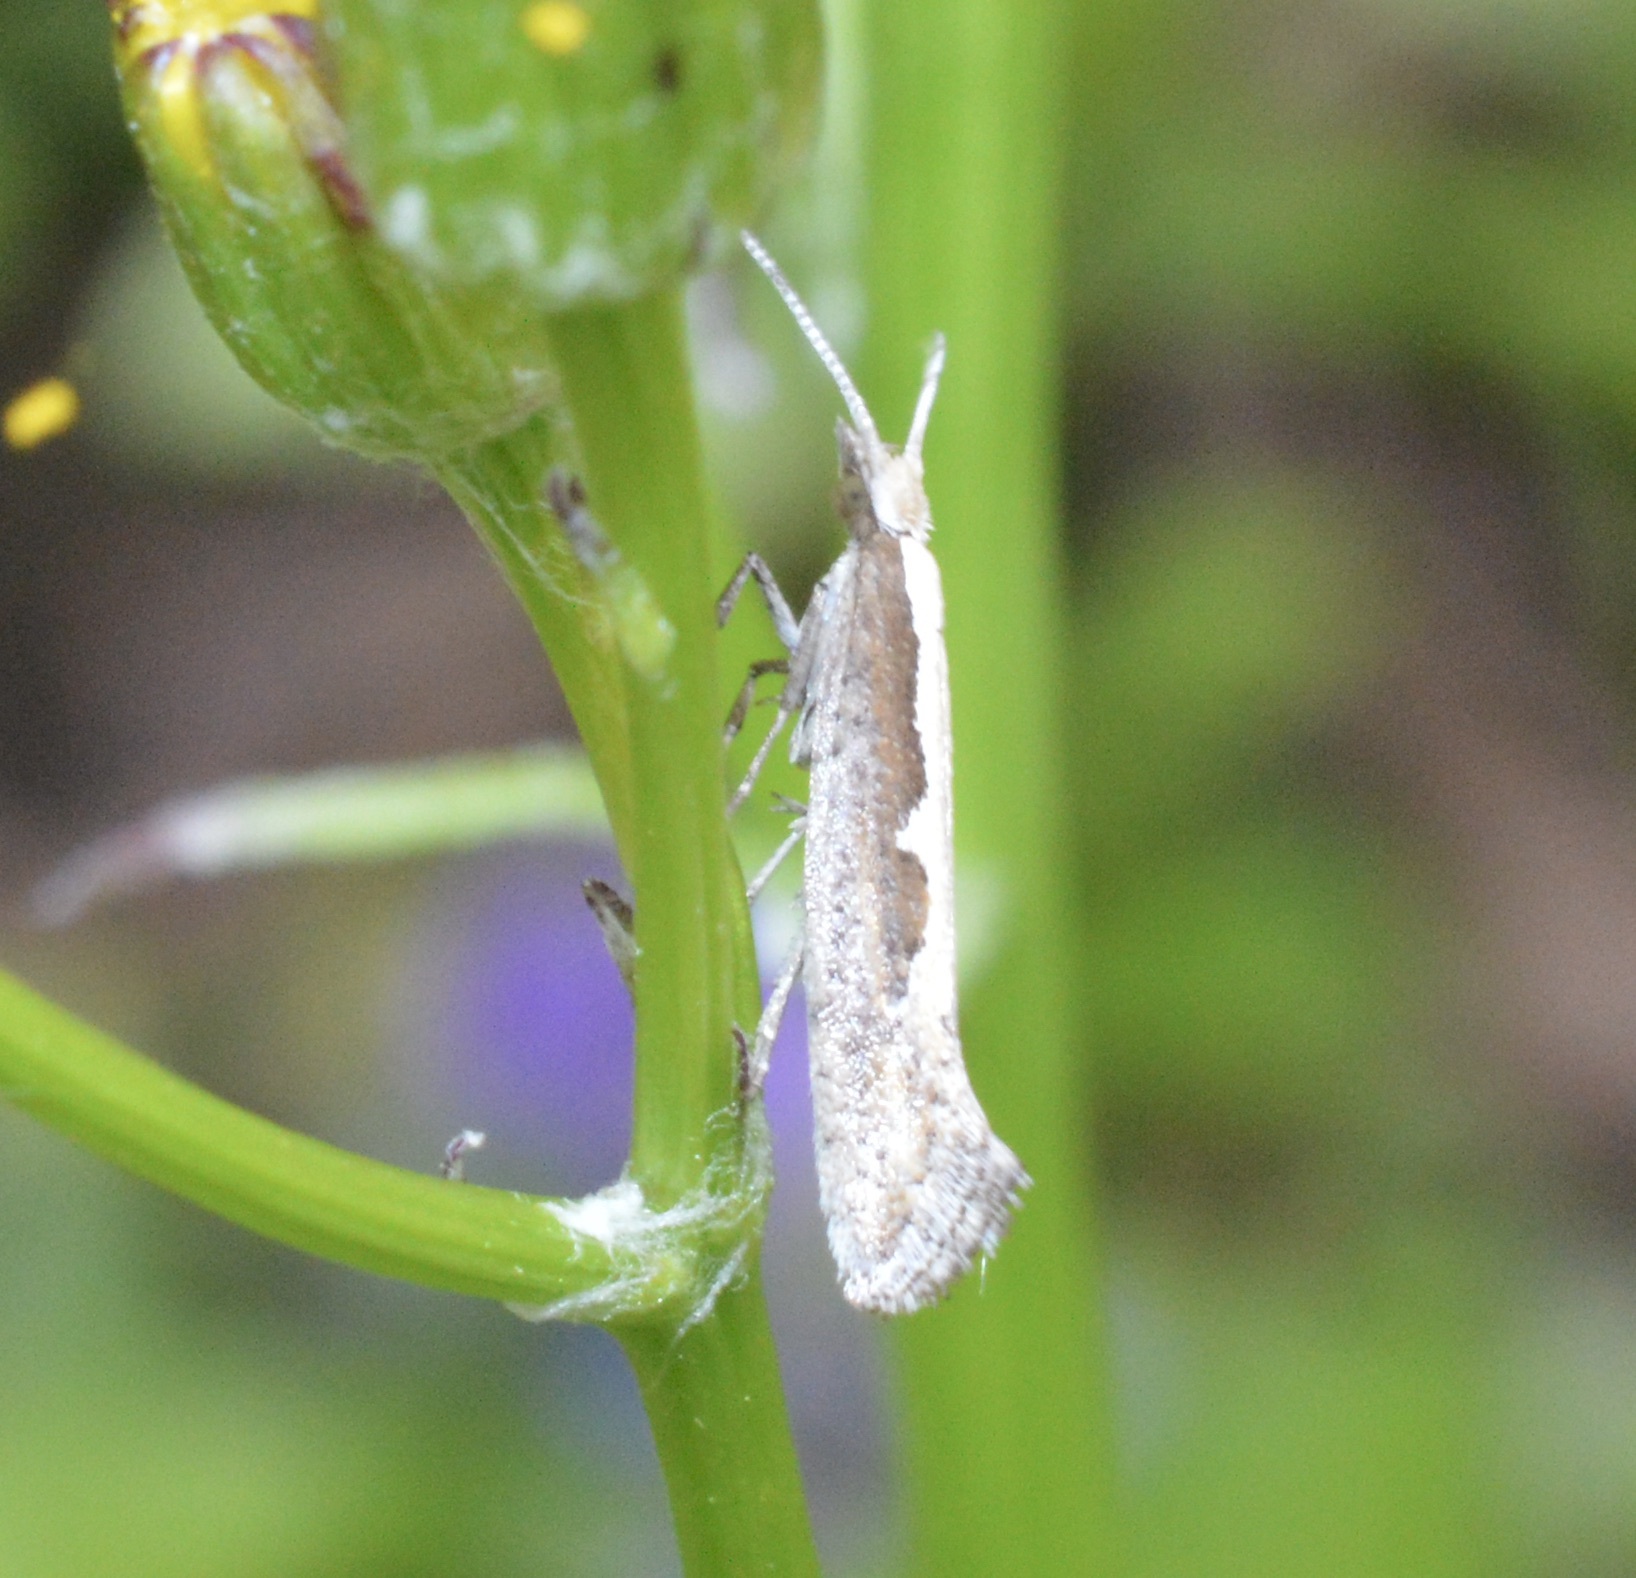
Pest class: diamondback_moth